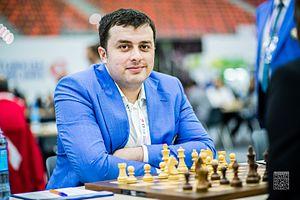
Gadir Gousseinov est un joueur d'échecs russe puis azerbaïdjanais né le 21 mai 1986 à Moscou.